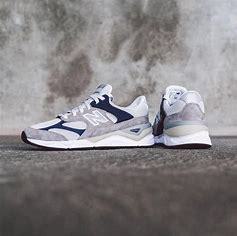
Brand: New
Model: Balance New Balance X 90